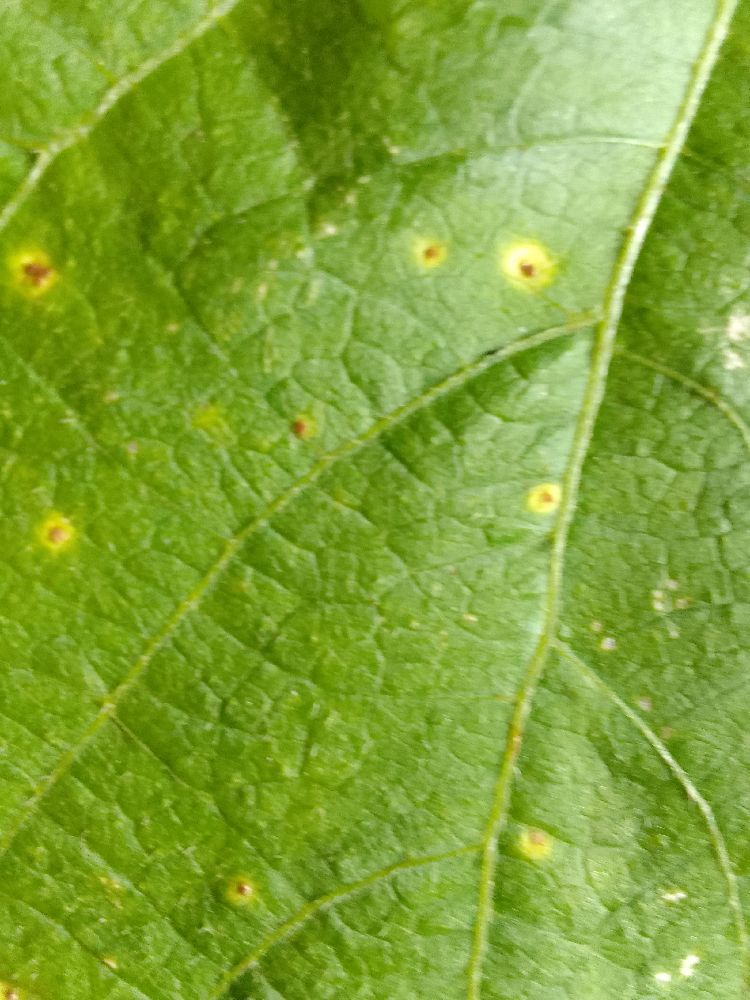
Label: rust